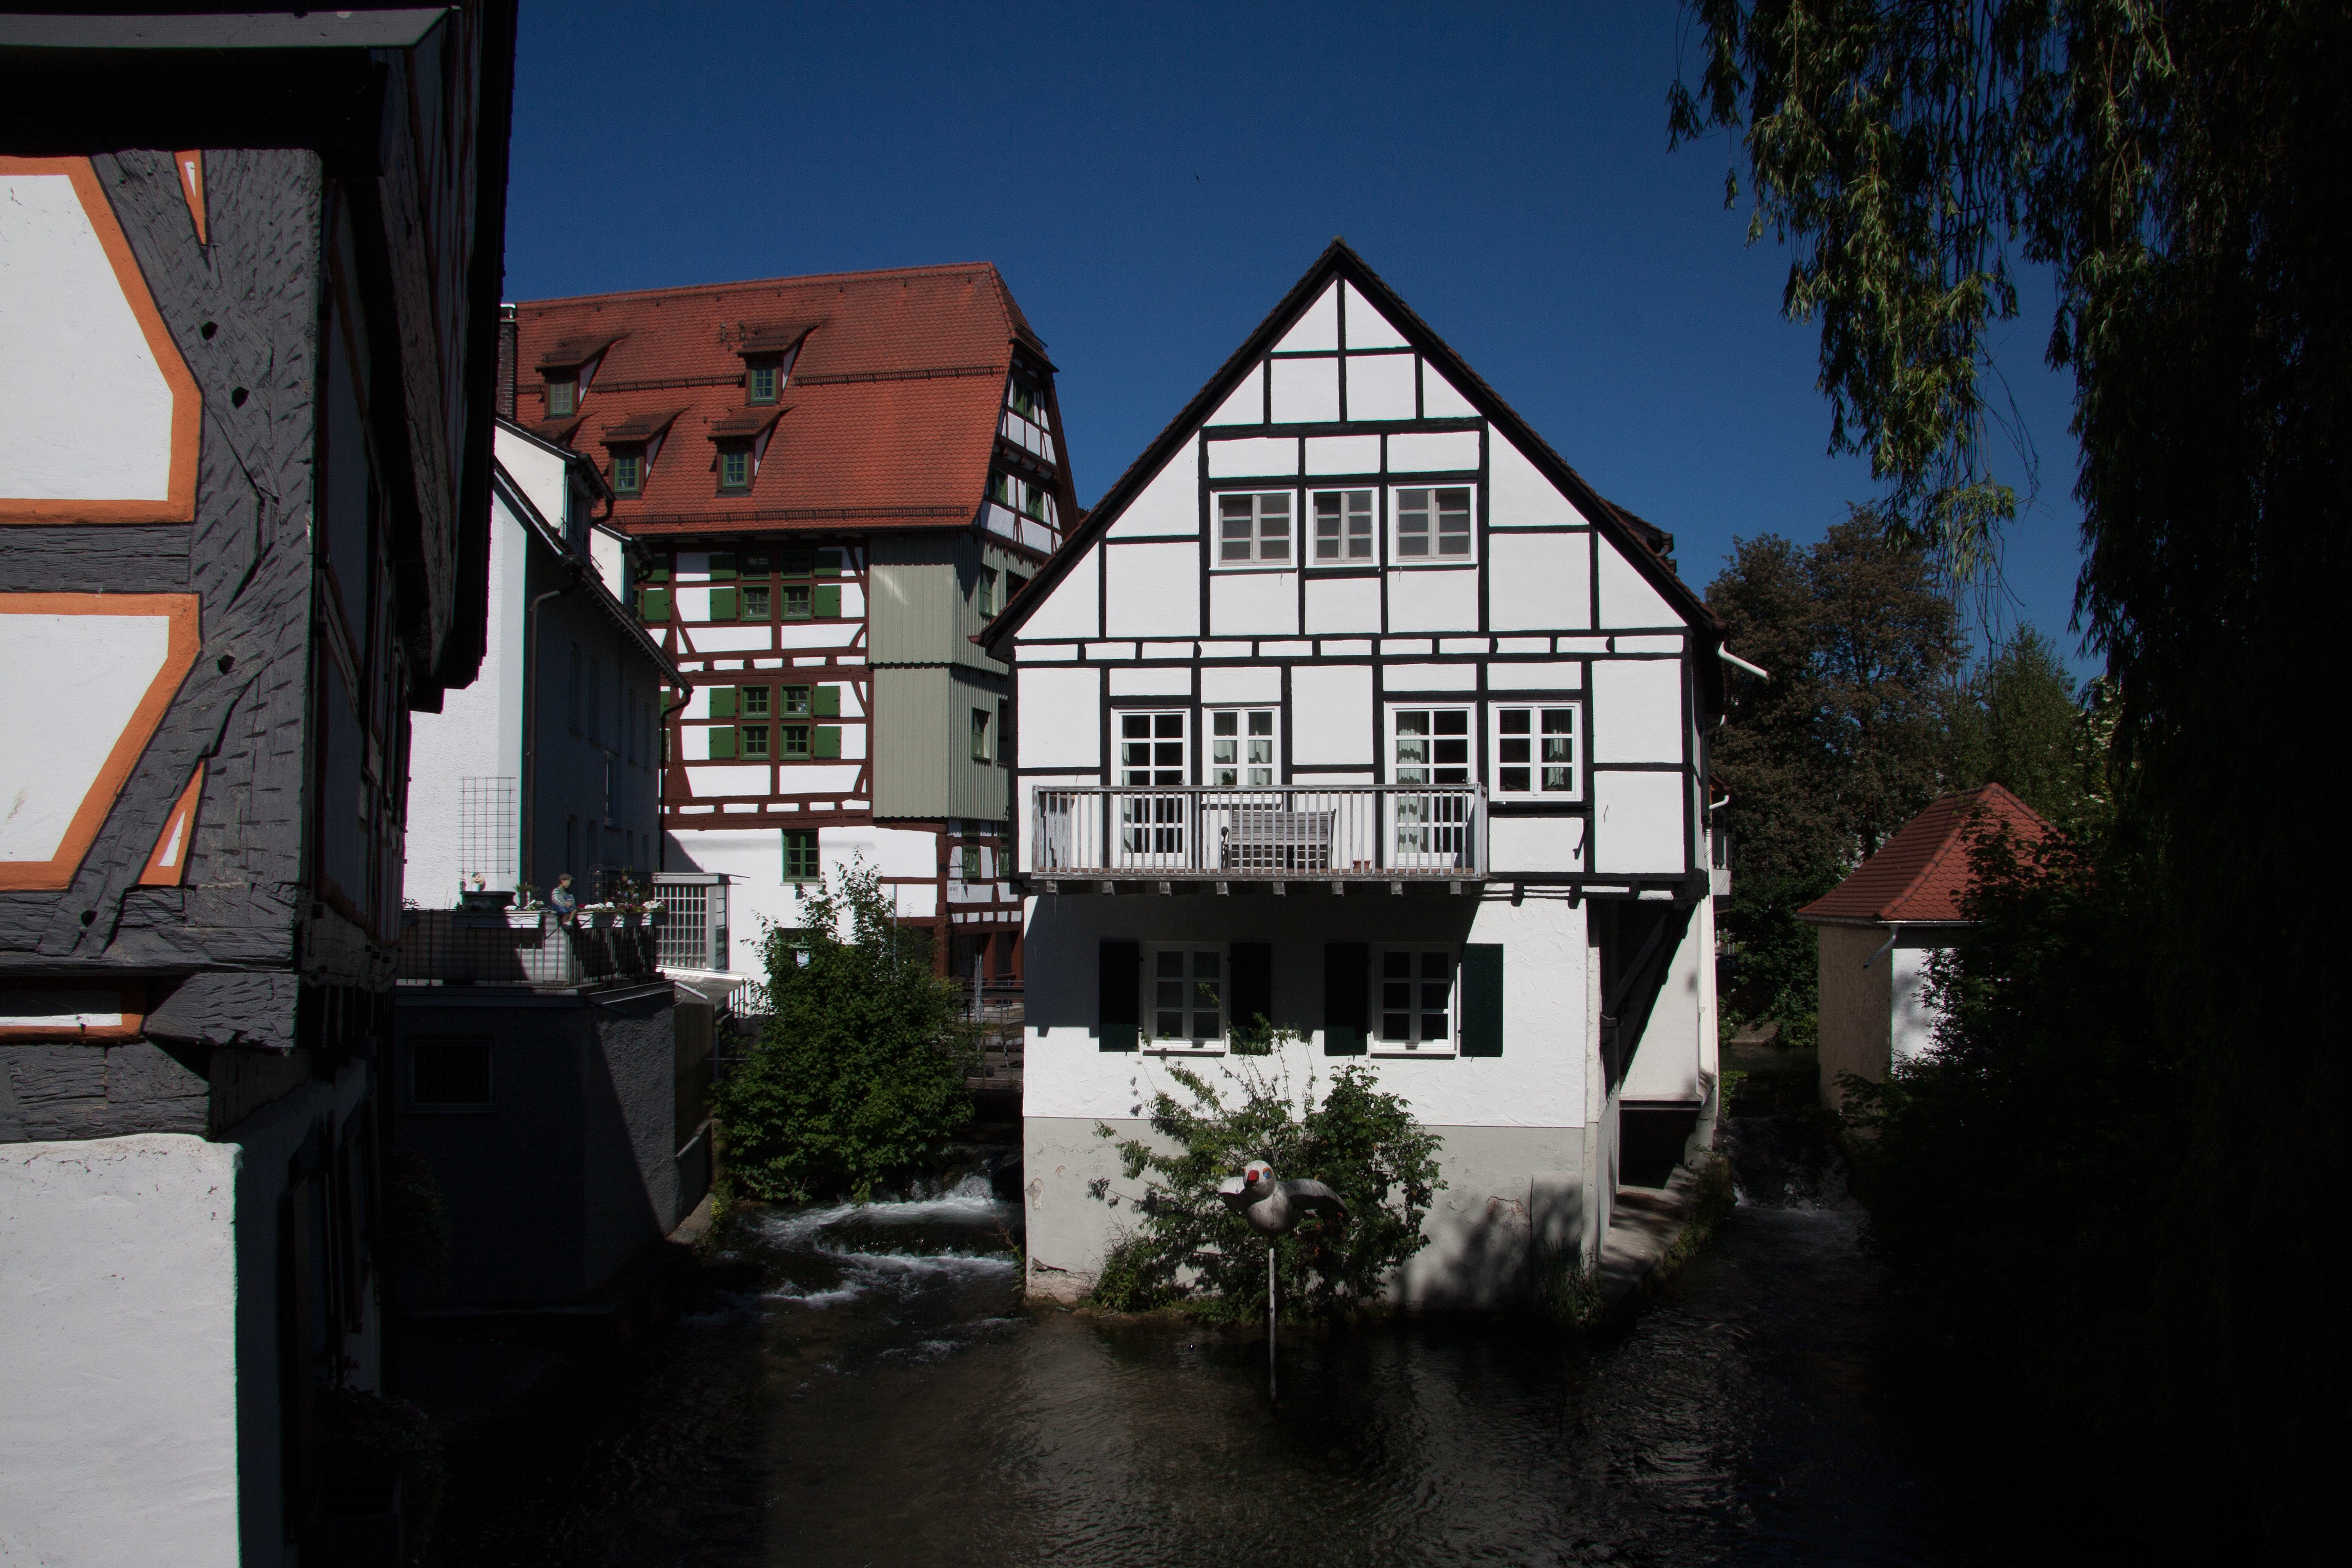
architecture, mansion, house, building, city, home, cottage, facade, property, waterway, old town, structures, reflections, estate, bach, ulm, truss, fishermen's quarter, residential area